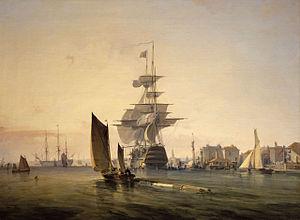
Le HMS Britannia est un navire de ligne de classe Caledonia avec 120 canons construit pour la Royal Navy.